Zhang Changhong (sport shooter)

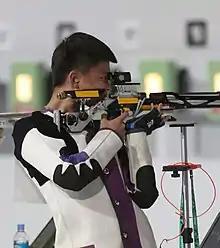
Zhang Changhong at the 2018 Summer Youth Olympics

He participated at the 2018 ISSF World Shooting Championships, winning a bronze medal.